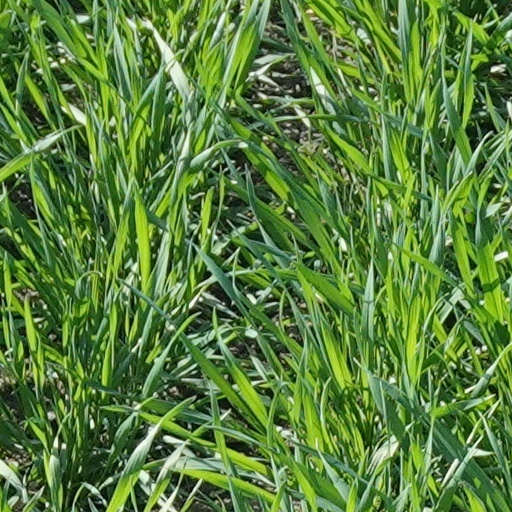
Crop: wheat